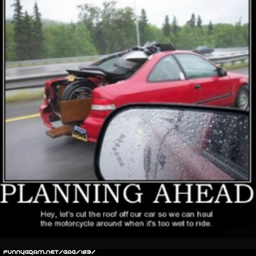
additional power for the car